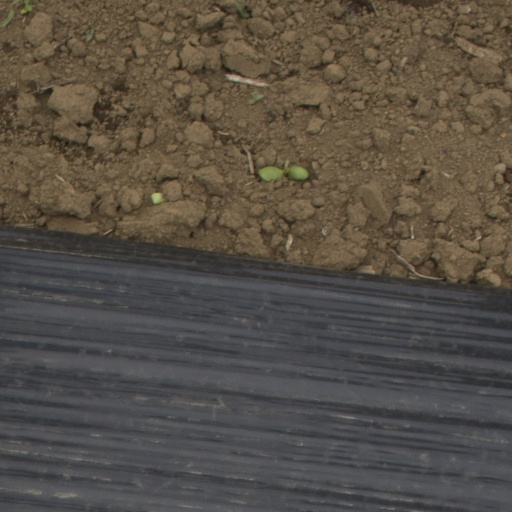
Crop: Jerusalem artichoke